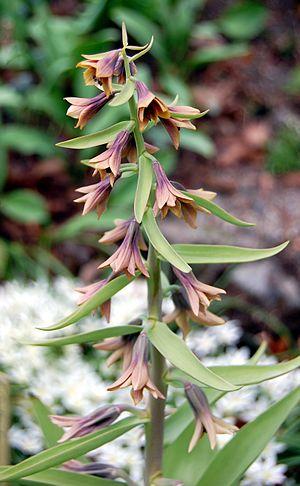
Les fritillaires, couramment appelées goganes dans l'ouest de la France, sont des plantes herbacées vivaces appartenant à la famille des Liliaceae sensu stricto. Le genre comprend quelque 120 espèces d'Europe, d'Asie et de l'Ouest américain. On rencontre beaucoup d'espèces endémiques, notamment en Grèce, dans les Balkans et en Asie Mineure.